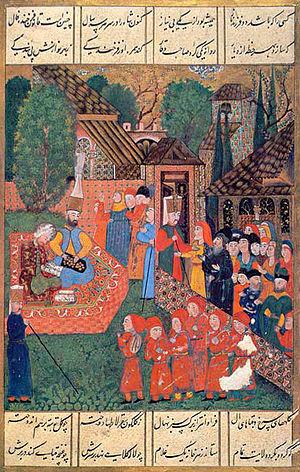
Enderûn, aussi appelée اندرون همایونEnderûn-i Hümâyûn, « l'intérieure du Grand Seigneur » ou اندرون مكتبى Enderûn Mektebi, « école intérieure », désignait un ensemble de services du palais de l'Empire ottoman et en particulier l'école des esclaves fonctionnaires chargée de former les cadres issus de l'esclavage pour l'administration, l'armée et le palais. Son siège se trouvait dans le palais de Topkapı à Constantinople, l'actuelle Istanbul.